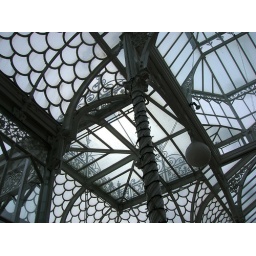
lunch in the horniman green house